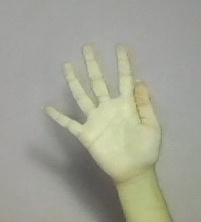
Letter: sheen